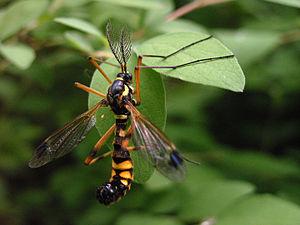
Ctenophora est un genre d'insectes de l'ordre des diptères, du sous-ordre des nématocères, de la famille des tipulidés.
Ctenophora festiva ou Ctenophora festiva est une espèces d'insectes diptères nématocères de la famille des tipulidés.